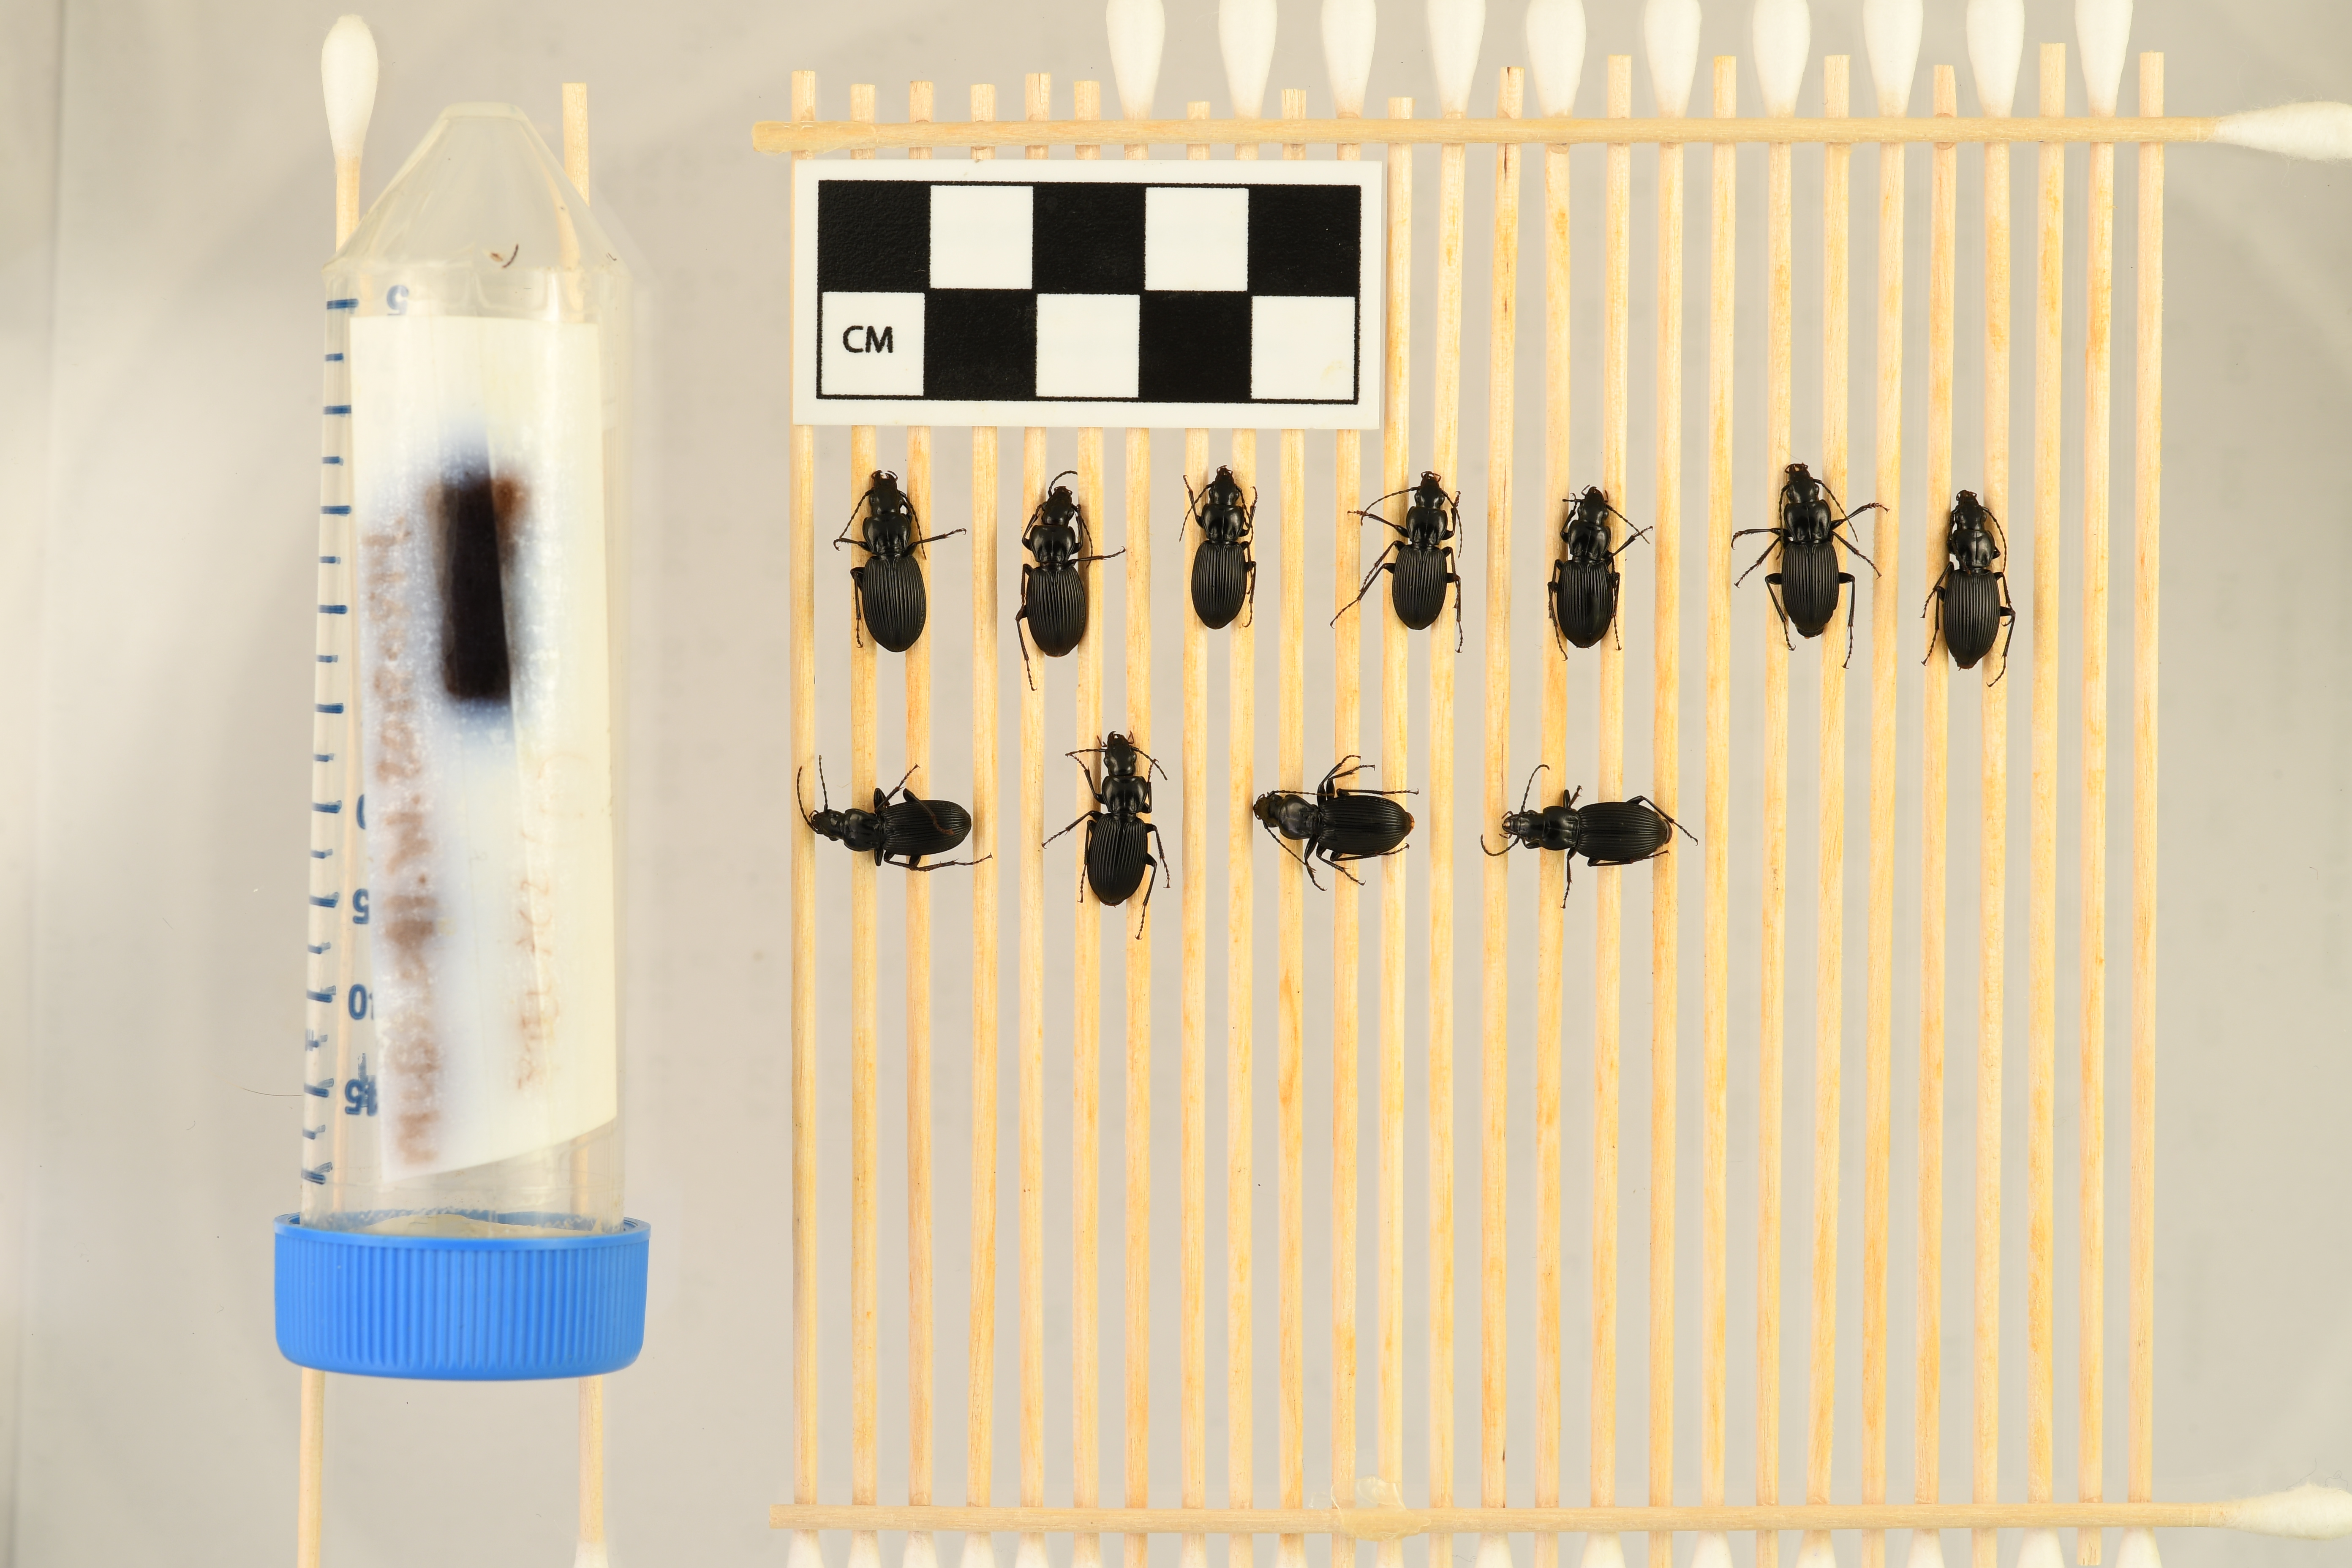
Pterostichus lachrymosus — Mountain Lake Biological Station NEON, plot MLBS_088. Beetle 11, ElytraLength: 0.7677 cm (lying flat: Yes)

Pterostichus lachrymosus — Mountain Lake Biological Station NEON, plot MLBS_088. Beetle 11, ElytraWidth: 0.4052 cm (lying flat: Yes)